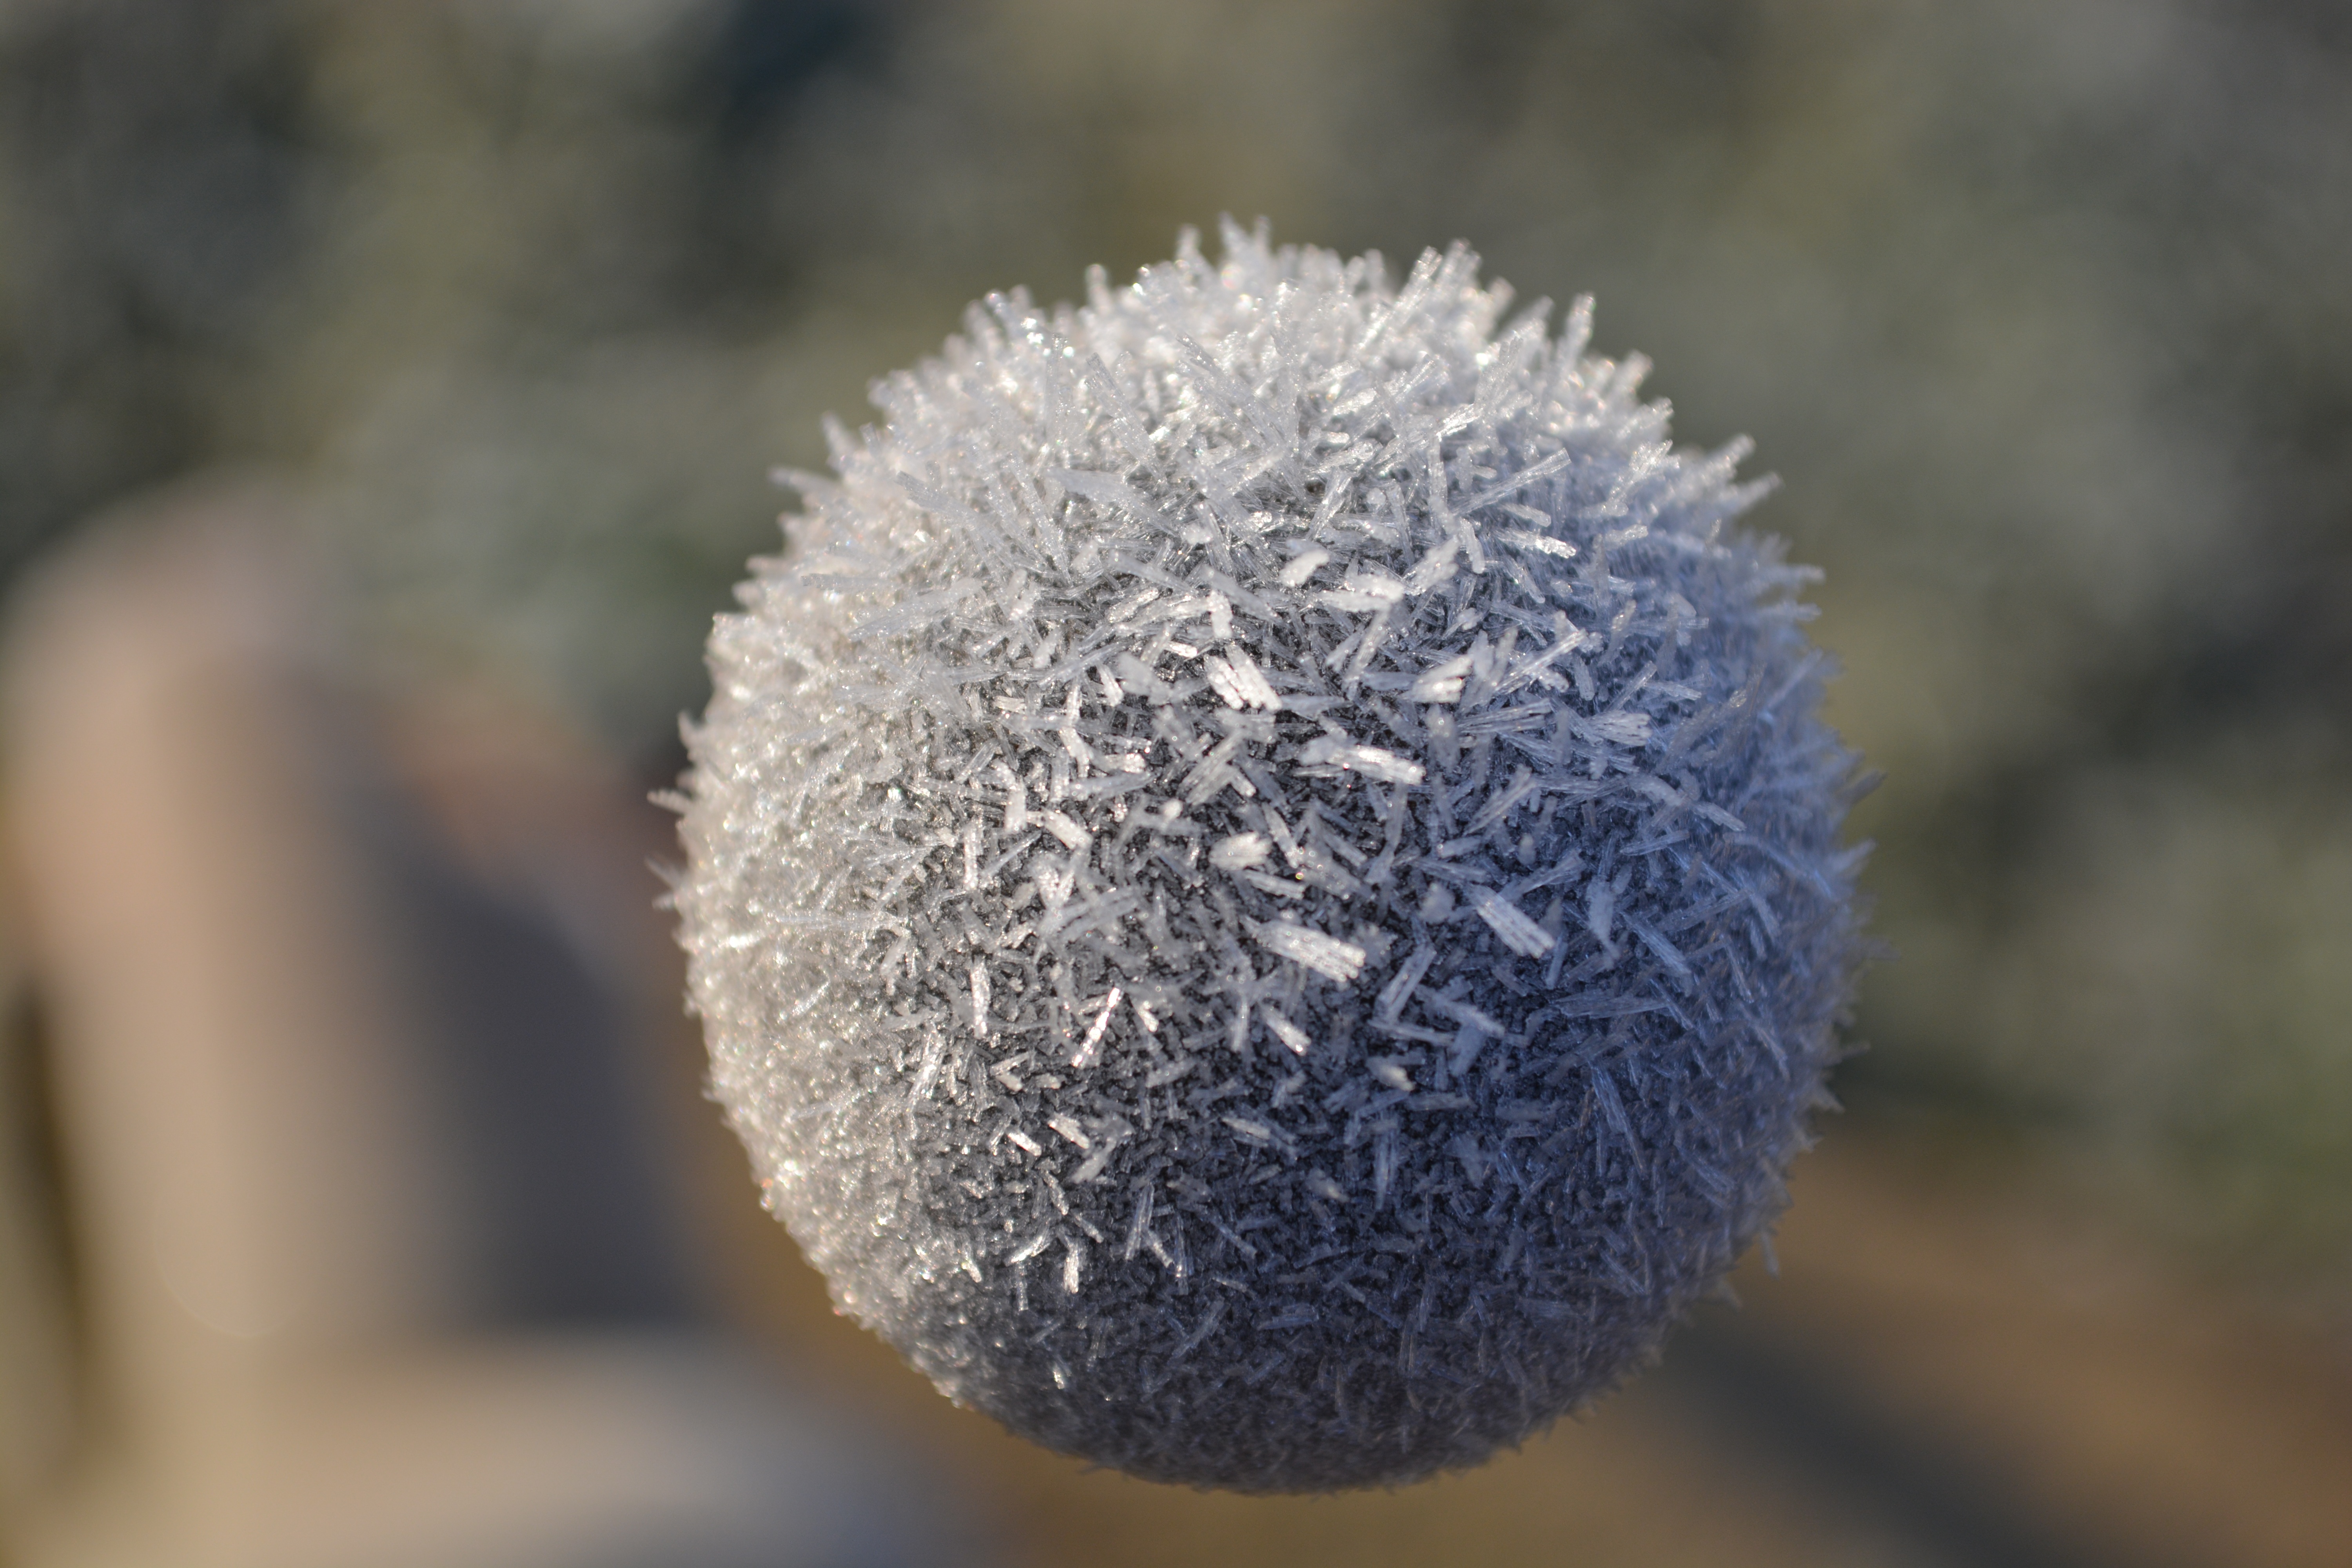
nature, grass, branch, winter, plant, photography, flower, frost, botany, flora, close up, ball, macro photography, flowering plant, plant stem, land plant